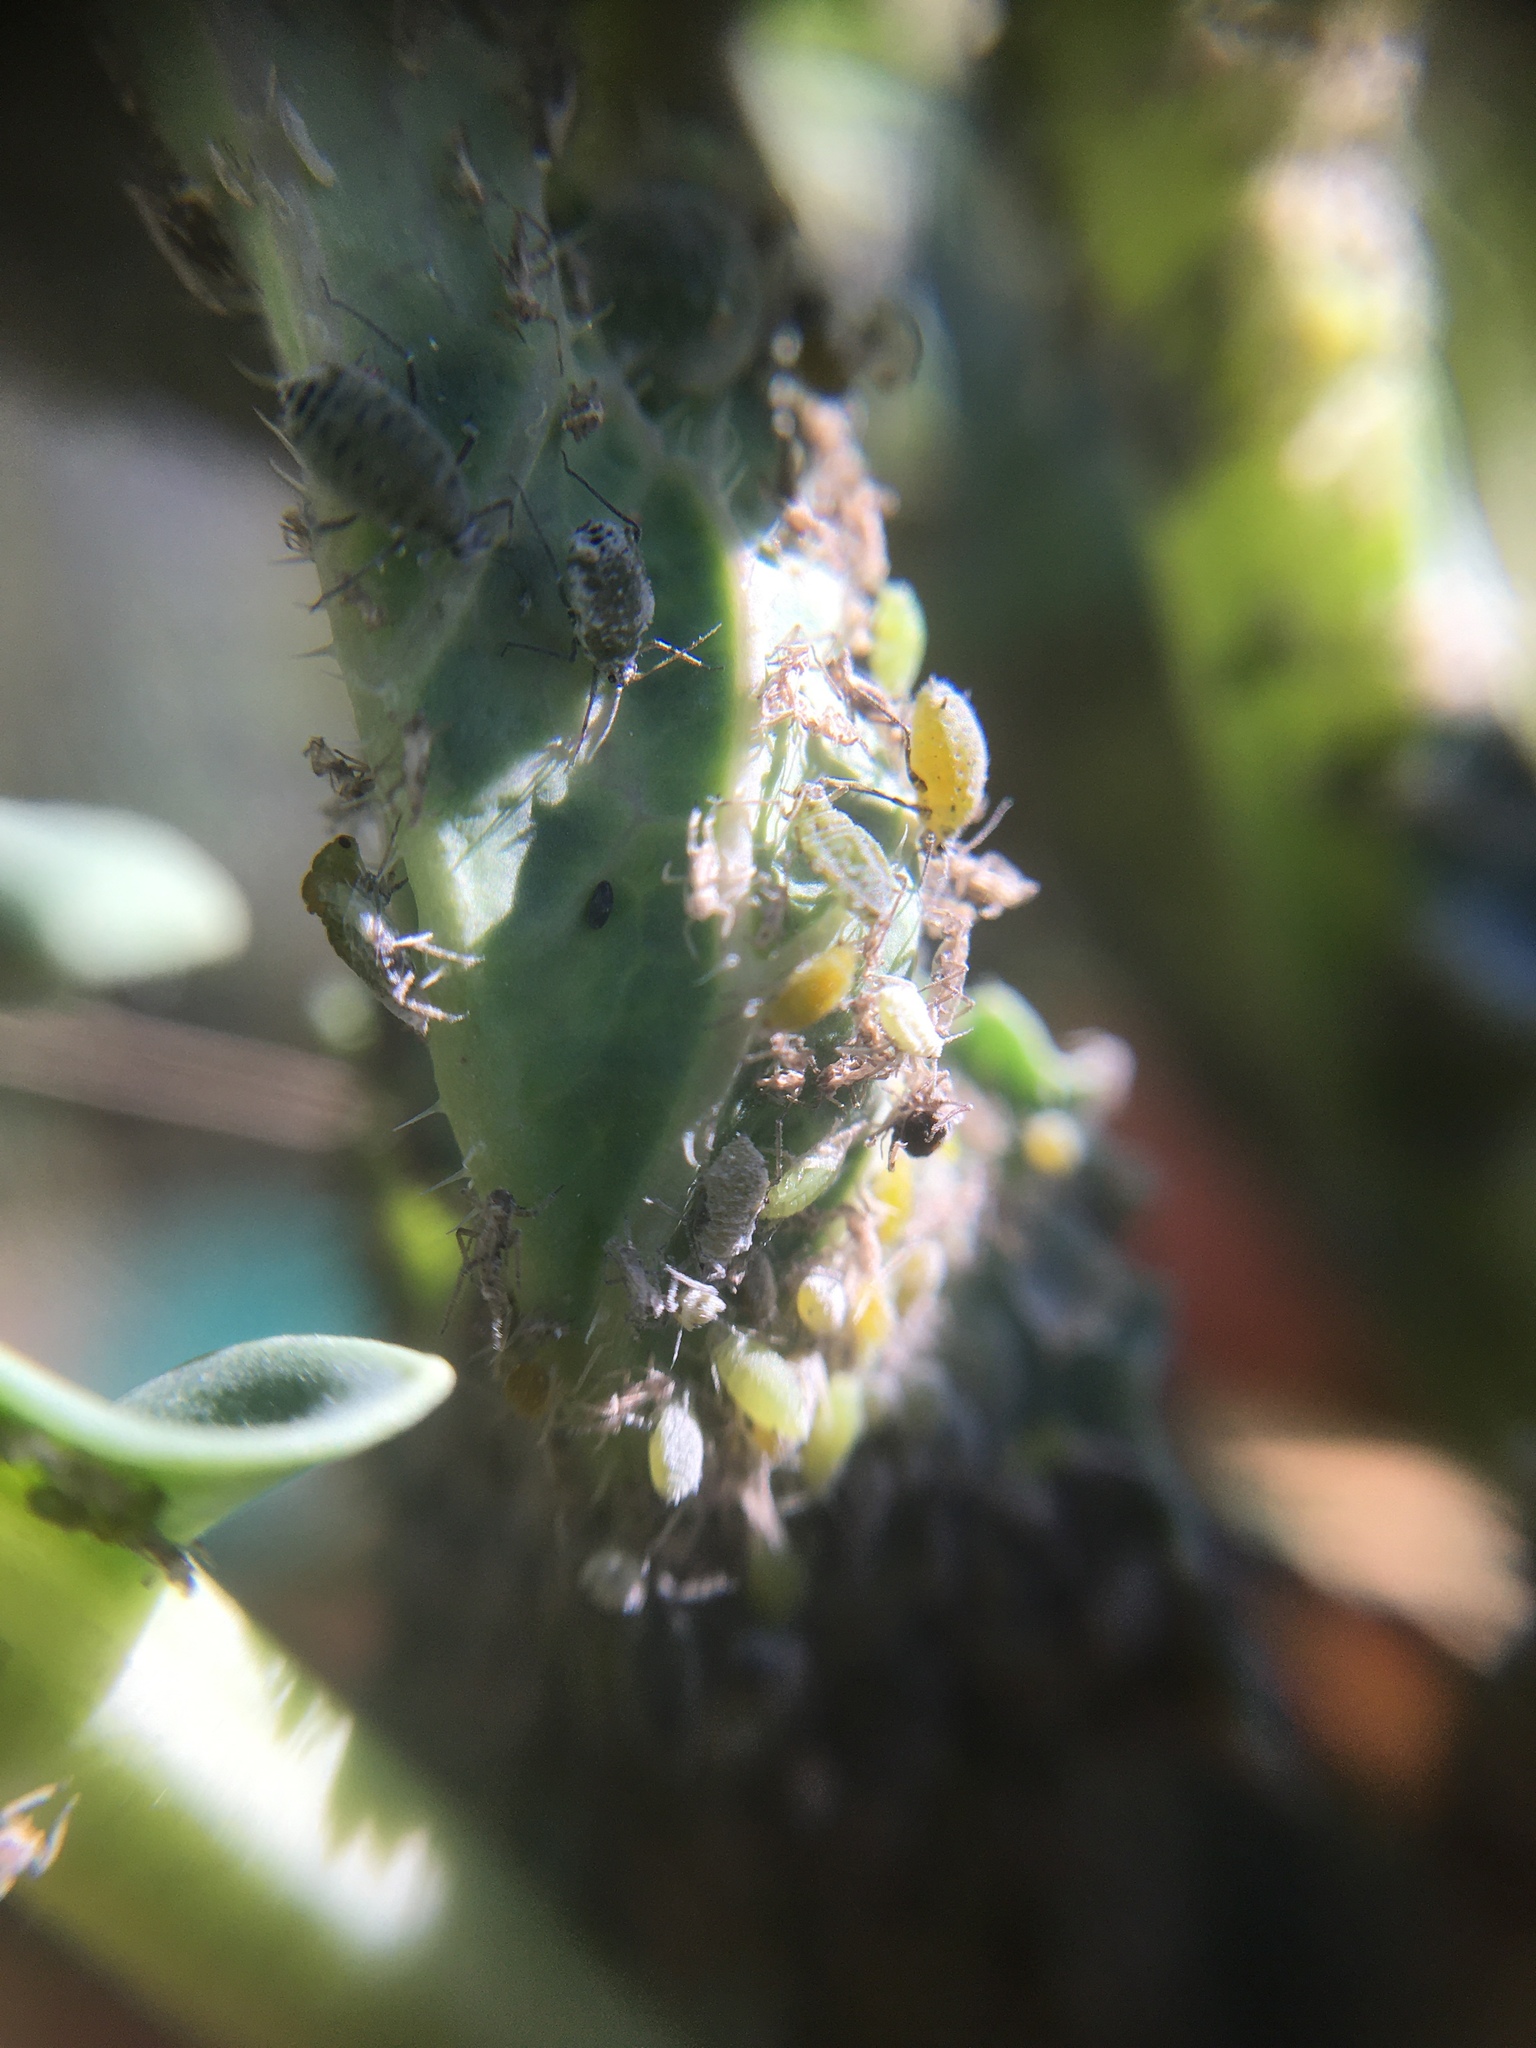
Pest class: cabbage_aphid